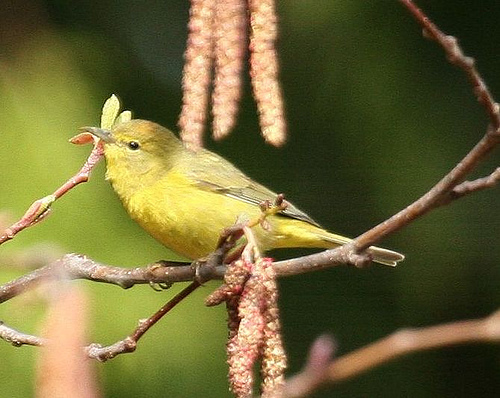
this little fellow is nearly all yellow with a bit of gray in its secondaries.
this is a yellow bird with grey wings and a grey pointy beak.
a small yellow bird with little black eyes.
cute little yellow bird with gray on it's crown and bill.
this bird is yellow in color with a sharp beak, and yellow eye rings.
this bird has wings that are black and has a yellow bodya small yellow bird with a grey pointed bill, black eyes, and it has a darker colored yellow head.
all yellow bird with darker nape and wings and a downward curved beak on a medium sized head.
this bird is yellow in color, with a small sharp beak.
this bird is small and yellow throughout its entire body.
Species: Orange Crowned Warbler